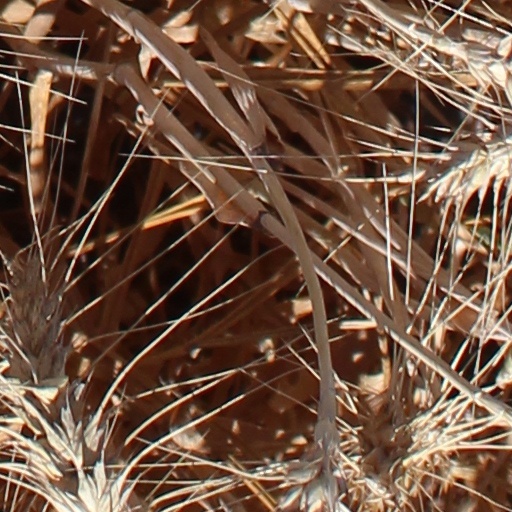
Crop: wheat